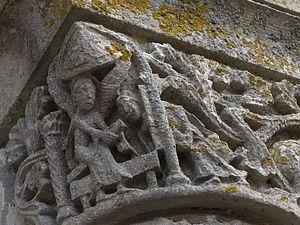
Abbaye-aux-Dames, Saintes (Charente-Maritime, France) - Détail d'un des chapiteaux du clocher
L’abbaye aux Dames est une ancienne abbaye bénédictine située à Saintes, en Charente-Maritime en France.